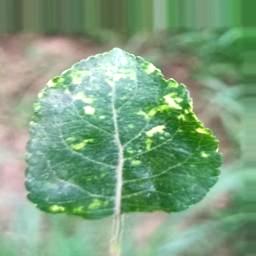
Label: Apple_Mosaic